Pterostylis divaricata

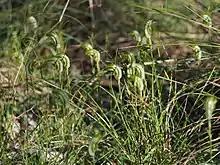
Habit

"Pterostylis divaricata" is a terrestrial, perennial, deciduous, herb with an underground tuber and when not flowering, a rosette of five to nine dark green, broad egg-shaped leaves that lie flat on the ground. Each leaf is long and wide. Plants in flower usually have only one, long, borne on a thin, smooth flowering stem high. Three to five dark green stem leaves long and wide are arranged on the side of the flowering spike. The flowers are translucent white with green and brown stripes. The dorsal sepal and petals are fused, forming a hood or "galea" over the column. The dorsal sepal is long, wide and gradually tapers to a thread-like tip long. The lateral sepals are erect, held closely against the galea with thread-like tips about long that are held high above the galea. The petals are oblong to lance-shaped, long, about wide and curved with flanges about wide. The sinus between the bases of the lateral sepals bulges forward with a V-shaped notch in the centre. The labellum is white with a brown tip and curves forward slightly, just visible above the sinus. Flowering occurs from March to May.